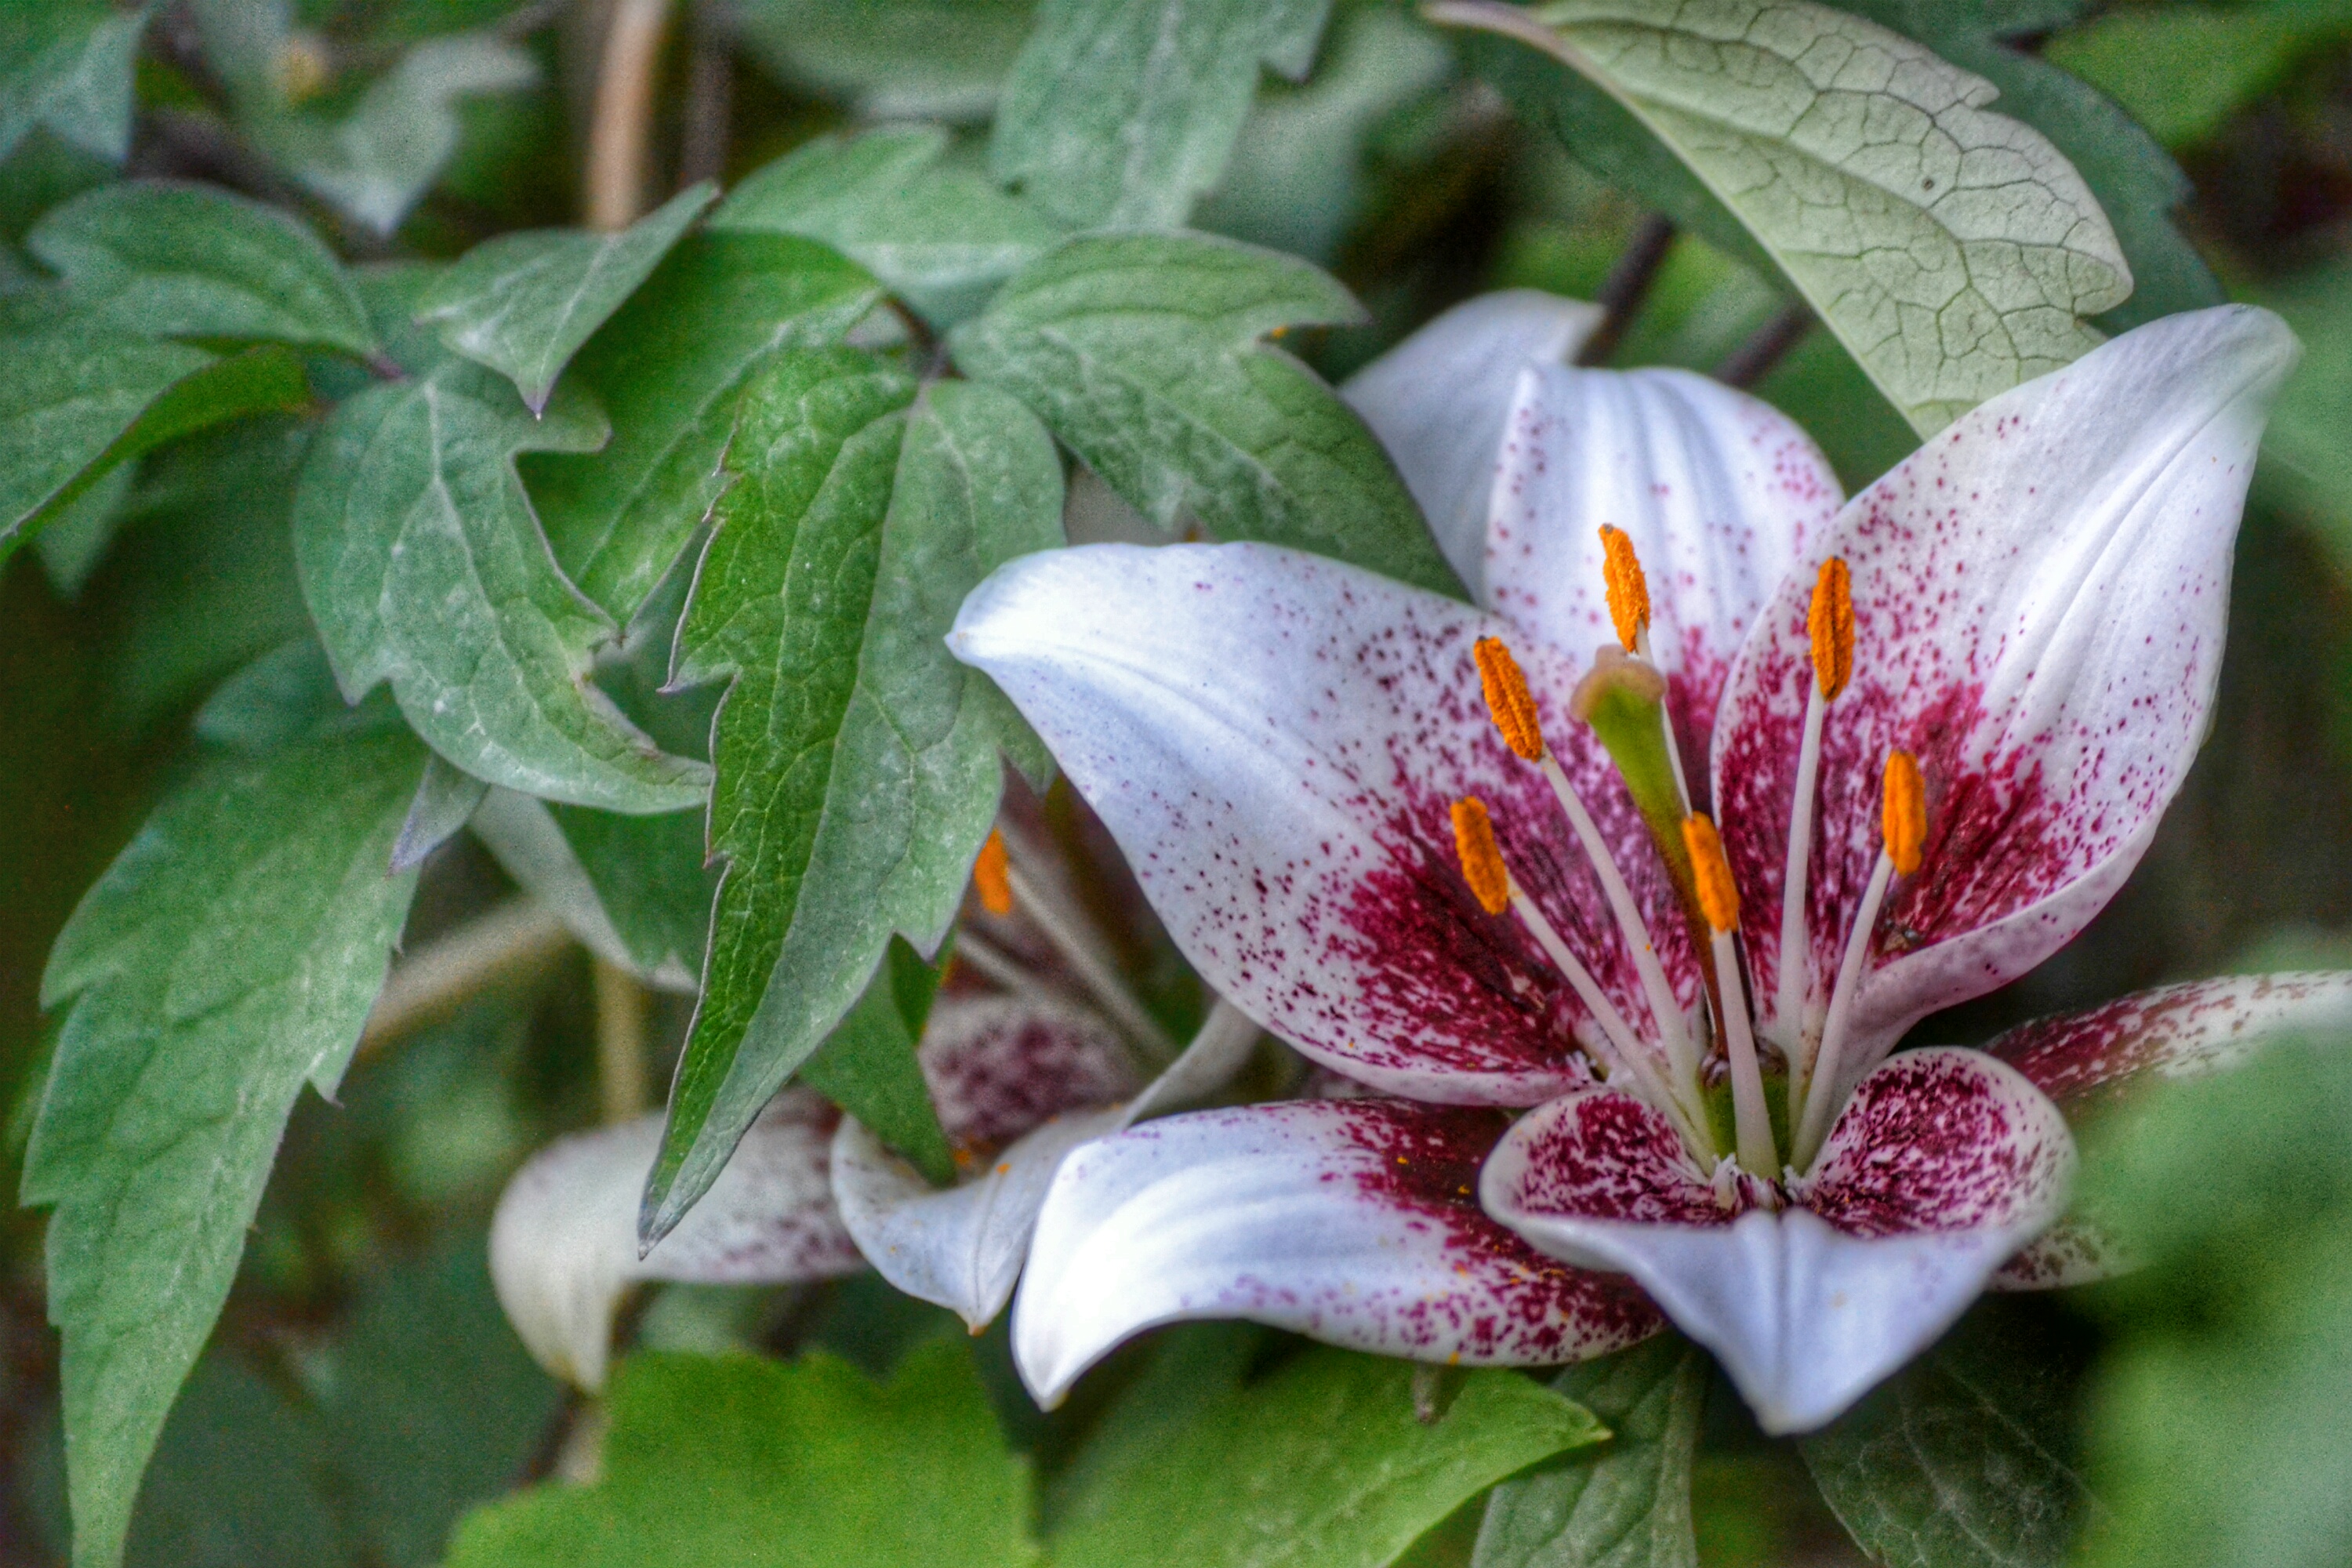
nature, blossom, plant, leaf, flower, petal, bloom, macro, botany, flora, wildflower, flowers, shrub, stamen, lilies, lily, macro photography, flowering plant, land plant